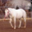
Label: horse